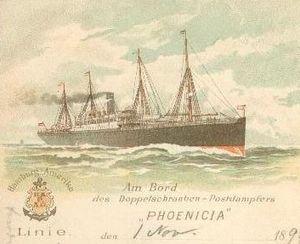
Le Phoenicia est un navire à vapeur de la Hamburg-Amerikanische Packetfahrt-Actien-Gesellschaft faisant partie des navires de la première série « P ». Vendu en 1904 à l'Empire russe le navire devient le navire-atelier Cronstadt et après la guerre civile russe il est évacué avec l’escadre russe à Bizerte en 1920. En 1921 le navire est incorporé à la marine française sous le nom de Vulcain. En 1937 le navire est démantelé.